History of Baden-Württemberg

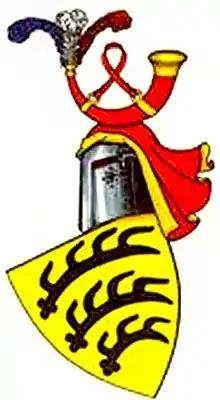
Arms of the counts of Württemberg

Three of the noble families of the southwest attained a special importance: the Hohenstaufen, the Welf and the Zähringen. The most successful appear from the view of that time to be the Hohenstaufen, who, as dukes of Swabia from 1079 and as Frankish kings and emperors from 1138 to 1268, attained the greatest influence in Swabia. To the Zähringer sphere of influence originally belonged Freiburg and Offenburg, Rottweil and Villingen, and, in modern Switzerland, Zürich and Bern. The three prominent noble families were in vigorous competition with one another, even though they were linked by kinship. The mother of the Stauffer King Friedrich Barbarossa (Red beard) was Judith Welfen. The Staufers, as well as the Zähringers, based their claims of rule on ties with the family of the Frankish kings from the House of Salier.